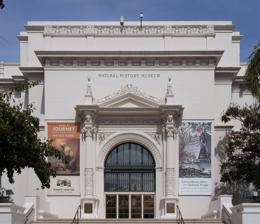
Building: San Diego Natural History Museum
Country: United States of America
Year built: 1933
Natural history museum in California 32°43′55.6″N 117°8′50.29″W / 32.732111°N 117.1473028°W / 32.732111; -117.1473028 San Diego Natural History Museum Location within San Diego Established 1874 Location 1788 El Prado, Balboa Park San Diego, CA 92101 United States Type Natural history museum Public transit access SDMTS Buses : Local#7, Rapid#215, Trolley : City College Stop, transfer to #7 Website www .sdnhm .org The San Diego Natural History Museum is a museum in Balboa Park in San Diego , California. It was founded in 1874 as the San Diego Society of Natural History. It is the second oldest scientific institution west of the Mississippi and the oldest in Southern California . The present location of the museum was dedicated on January 14, 1933. A major addition to the museum was dedicated in April 2001, doubling exhibit space. History Allosaurus at the San Diego Natural History Museum The San Diego Natural History Museum grew out of the San Diego Society of Natural History, which was founded on October 9,1874. The Natural History Society was founded by George W. Barnes, Daniel Cleveland , Charles Coleman, E. W. Hendrick and O. N. Sanford. It is the oldest scientific institution in southern California, and the second oldest west of the Mississippi. In its initial years, the San Diego Society of Natural History was the region's primary source of scientific culture, serving a small but growing community eager for information about its natural resources. Early society members established a Volunteer County Weather Service in 1875, petitioned to create Torrey Pines State Natural Reserve in 1885 and Anza-Borrego Desert State Park , and garnered support for the Zoological Society of San Diego . In 1887, the Society was given a lot on Sixth Avenue between B and C streets by E. W. Morse , a former president of the city's short-lived Lyceum of Natural Sciences. The Cecil Hotel was eventually built on part of the society's lot, and in June 1912 the Society began to meet there. In 1910, the San Diego Society of Natural History hired Kate Stephens , an authority on terrestrial and marine mollusks , as curator for its collections. These included the personal collection of her husband, mammalogist and ornithologist Frank Stephens , who donated over 2000 bird and mammal specimens to the Society in 1910. In June 1912, Katherine and Frank Stephens installed the Society's first museum exhibits at the Hotel Cecil, where they could be viewed by the public on selected afternoons. The Sixth Avenue property hosted the museum's exhibits for a very short time, roughly 1912–1917. However, it remained the property of the Society until 1987, when it was sold to the Trammel Crow Company. Money raised by the sale became part of the Museum of Natural History's endowment fund. Exposition Buildings, Balboa Park Nevada State Building, Balboa Park Foreign and Domestic Arts Building, Balboa Park Commerce & Industries Building, Balboa Park Various supporters of the 1915 Panama–California Exposition at Balboa Park expressed interest in repurposing buildings from the Exposition. This was complicated because the actual title to the land in Balboa Park remained with the City of San Diego. In June 1916, museum supporter G. S. Thompson proposed that "The one legal ground that a private museum corporation has that will permit it to occupy city-owned buildings in a public park is that the museum authorities maintain exhibits that will be free, i.e., without admission charges, and open at all times to the public." The museum eventually occupied three different buildings from the Exposition in Balboa Park, none of which was ideally suited to museum use.  In 1917, the Society paid $500 to the Panama–California Exposition Corporation for the vacant Nevada State Building. The Society moved its growing collections and library into the building in February 1917, thus creating the San Diego Natural History Museum. Frank Stephens served as the first director of the museum from 1917 to 1920. The Board identified its mission as being "to educate and help people know and love nature". Using specimens from the museum's collections, the institution developed educational outreach programs with city and county schools. Unfortunately, many of the buildings at the Exposition had been intended as temporary structures. The two-story Nevada building, with its arcades, flanking wings, and Spanish-Renaissance trim, was not built to last. The museum obtained permission from the Park Commission to move to the 1915 Foreign Arts Building, which it remodeled in 1920.  When the Foreign Arts Building proved too small, the museum expanded into the 1916 Canadian Building (previously the 1915 Commerce and Industries Building). This new space was opened to the public on December 9, 1922. The museum's intention was to eventually combine the buildings. William Templeton Johnson Building, Balboa Park From 1922 until his death in 1946, Clinton G. Abbott was the museum's director. During Abbott's period as director, the museum was able to build and move into long-term quarters. Other notable naturalists and curators of this period include Guy Fleming , Laurence M. Huey , and Laurence M. Klauber . In 1925, a nearby fire raised concerns about the safety of the existing museum buildings. Community leaders recognized the need for a permanent museum of adequate size that would be both fire-proof and earthquake-proof. Ellen Browning Scripps was a major benefactor of the proposed building project. In 1932, San Diego's leading architect, William Templeton Johnson , was commissioned by the Society of Natural History to design its new museum building on Balboa Park's East Prado. Johnson had earned his reputation with his design of the Fine Arts Gallery (now The San Diego Museum of Art ) and the downtown San Diego Trust & Savings Bank, among other buildings. The museum building combined Spanish and Moorish touches. Yellow and blue tiles mark a row of arches under a balustrade; surprisingly, given the Spanish influences, the building did not have a tiled roof. The construction of the permanent headquarters was made possible through a grant of $125,000 from Ellen Browning Scripps , and by public subscription. However, the full amount needed for the building could not be raised in the Depression years. Only the first unit of the building, at the south end of the lot, and one wing extending toward the north, could be built. The north and east exterior facades were left plain as temporary walls slated for future expansion, and remained so for 60 years. The $175,000 Natural History Museum building was formally dedicated on January 14, 1933. World War II The Society was notified on March 8, 1943, that the United States Navy wished to take over the Natural History Museum for hospital use at once, becoming the infectious diseases ward. Some renovation took place in the facility, including the addition of an elevator designed to handle hospital gurneys and a nurses' station between floors. Both features remain in use today. The U.S. Navy takeover of the museum building for the duration of World War II resulted in damage to the collections, exhibits, and the building itself. The main library and its librarian were moved to San Diego State College ; the rest of the treasured and fragile exhibits were hastily packed, crated and moved into a total of 32 separate places. Exhibits too large to be moved were stuffed into the north wing on the main floor. Director Clinton G. Abbott and a staff of four were allowed only limited access to an area of the basement. Once staff were allowed to reoccupy the building, on July 1, 1949, major renovations commenced. Forced to look at all collections and exhibits by this rehabilitation process, the board adopted a firm policy to restrict collections to the southwestern United States and northern Mexico. The museum continued its steady growth with post-war San Diego, despite periods of financial stress. The American Alliance of Museums accredited the museum in 1974. Expanded museum with Postmodern style facade. Postmodern Expansion, 2001 Interior atrium, with view down to lobby. View of the atrium, north side, showing a megalodon shark and entrance to library exhibition. In 1991, Michael Hager took over the position of President and CEO of the San Diego Natural History Museum. With Robert F. Smith, he led the museum through a strategic planning process that focused the museum's collection strategies on southern and Baja California , and led to the development of the Biodiversity Research Center of Southern California, a collaborative Environmental Science Education Center for the United States and Mexico , and a major capital campaign for the expansion of the museum itself. In April 2001, new design and construction more than doubled the size of the 1933 building, from 65,000 square feet (6,000 m 2 ) of usable space to approximately 150,000 square feet (14,000 m 2 ). The entrance received a new Postmodern style facade and glassed atrium . The project architects were Richard Bundy and David Thompson Architects Inc. The expansion also provided new space for the museum's research, educational, and administrative activities. In 2016, Judy Gradwohl succeeded Hager as President and CEO, the first women to hold the position in the museum's 150 year history. LEED Certification In December 2009, the San Diego Natural History Museum was awarded the Leadership in Energy and Environmental Design−LEED for Existing Buildings: Operations & Maintenance (LEED-EB: O&M) Certification. It is one of the oldest privately owned institutions to achieve the award. Exhibitions and programs Finback Whale skull With the addition of the new wing to the museum, areas for permanent exhibitions were created, along with five new exhibition halls. Also added was the state-of-the-art Charmaine and Maurice Kaplan Theater with a 56' screen and a Dolby Digital 3D projector. The new display installations eliminated the formerly popular Old Mine mineralogy gallery, that had displayed mineral specimens , gemstones , and fluorescent rocks and minerals . Current exhibitions Kit fox habitat in Coast to Cactus installation Romeyn Beck Hough , books of American Woods from the Extraordinary Ideas installation Fossil Mysteries is a highly interactive exhibition tracing the 75-million-year fossil-rich prehistory of southern California and Baja California, Mexico. With a large display of fossils , dioramas , murals , models , and interactives, the exhibition chronicles evolution, extinction , ecology , and Earth processes from the age of the dinosaurs to the Ice Ages . The 2015 installation of Coast to Cactus in Southern California highlights the region's biodiversity. The permanent exhibition was honored by the American Alliance of Museums' "Overall Excellence for an Exhibition" recognition in June 2016. In 2016, the museum renovated space in the Research Library to create the Eleanor and Jerome Navarra Special Collections Gallery, which contains the new permanent exhibition, Extraordinary Ideas From Ordinary People: A History of Citizen Science . Extraordinary Ideas received Honorable Mention in the 2017 AAM exhibition competition. In 2017, the museum drew on the abundance of material in its collections to create the new exhibition, Unshelved – Cool Stuff from Storage . Specimens curated by the several departments that comprise the Biodiversity Research Center of the Californias (BRCC) contributed. Meticulously preserved and catalogued material from the research collections of Birds and Mammals, Botany , Entomology , Herpetology , Marine Invertebrates , Mineralogy , Paleontology , and the Research Library provides a "backstage" view into the museum's remarkable holdings. Other notable exhibitions In 2003, the museum presented a major showing of paintings from its collection in the exhibition Plant Portraits: The California Legacy of A.R. Valentien. The exhibition, created in collaboration with the Irvine Museum, displayed 80 of the museum's 1092 watercolors of California plants painted in the early 1900s by Albert R. Valentien . Winner of the 2004 Western Museums Association Excellence in Exhibition Award, the Valentien show toured museums in the United States through 2009. In 2007–2008 a collection of the Dead Sea Scrolls were on display, ten of them being shown for the first time in public. The show's attendance was close to 400,000 visitors, a record for any exhibit at the museum. Research The museum serves as the major biodiversity repository in the region, conducting field research across a range of scientific disciplines and providing an important source of flora and fauna distributional data for environmental systems protection, land use planning, environmental surveys, and development mitigation. Biodiversity Research Center of the Californias The museum and its research unit, the Biodiversity Research Center of the Californias (BRCC), conduct biological expeditions and field research in Southern California and on the Baja California peninsula, bringing together scientists from various disciplines and fostering collaboration between participating institutions in the United States and Mexico. The expeditions also support the enhancement of the institutions' scientific collections, conservation efforts, management of natural resources, and environmental education. The BRCC was established in 2002 to focus research and collections on regional biology, biodiversity, and geology. Representative expeditions include the 2013–2016 Sierra Cacachilas biodiversity study (which resulted in the discovery of a new species of spider, Califorctenus cacachilensis ), a status survey of the flora and fauna of Isla Guadalupe (2000), the Agua Verde and Punta Mechudo (2003) expedition (a binational, multidisciplinary expedition explored the southern end of the Sierra de La Giganta), and the 1997 study of the Sierra San Francisco and the Sierra Guadalupe, located in northern Baja California Sur on the eastern edge of the Vizcaíno Desert . The San Jacinto Resurvey, conducted by the museum in cooperation with the Universities of California, Berkeley and Riverside from 2008 to 2010, retraced the 1908 expedition of Joseph Grinnell and associates to the San Jacinto Mountains in Riverside County to make a detailed comparison of how the region's wildlife changed over the century. The Flying Squirrel Study, with support from the U.S. Fish & Wildlife Service, the U.S. Forest Service, James San Jacinto Mountain Reserve, UCNRS, and the Big Bear Zoo, was launched to determine the distribution and habitat use of the San Bernardino Flying Squirrel ( Glaucomys sabrinus californicus) and incorporates the iNaturalist platform to allow citizen scientists to upload their observations to databases used by scientists. Research Departments Current research is conducted by the museum's departments of Birds and Mammals, Botany, Entomology, Herpetology, and Paleontology. In addition, the departments of Marine Invertebrates and Mineralogy house significant collections regularly consulted by scientists. Birds and Mammals Started with the collection of pioneer mammalogist Frank Stephens, acquired in 1910, the department's taxonomic coverage now includes 90% of the world's bird families and 58% of its mammal families, with the museum's holdings extended by its status as a repository for specimens from the San Diego Zoo .  Field work by the department has resulted in the publication of two major regional distribution and identification guides, The San Diego County Bird Atlas (2004), and The San Diego County Mammal Atlas (2017). Recent work includes study of environmental pressure on Southern California bird populations. Botany The Botany Department actively collects in San Diego County and Baja California, and its herbarium houses a research collection of 250,000 specimens of native and naturalized plants of the southwestern United States and northwestern Mexico. The collection consists primarily of vascular plants, with significant holdings of marine algae, mostly of the eastern North Pacific. The collection is particularly rich in specimens of the Crassulaceae and Cactaceae . Recent work includes research on floristic diversity in the southwestern United States and northwestern Baja California. The Botany Department provides online access to records via two portals, the Flora of Baja California and the San Diego County Plant Atlas , with most specimens georeferenced. In addition, the Botany Department has fully indexed and published online the field books of botanist Reid Moran . Entomology Exterior of theNat, with banner for the exhibition "Unshelved: Cool Stuff from Storage." The collections of the Entomology Department include over 900,000 specimens. The insect collection is especially strong in Coleoptera and Lepidoptera ; smaller but important holdings include Diptera , Hymenoptera , and Neuroptera . The type collection includes over 200 primary types and 500 paratypes with particular strength in Lepidoptera and Coleoptera . There are also 15 holotypes of Arachnids , mostly tarantulas.  The collections are regularly used by the county's departments of Agriculture and Environmental Health, the Medical Examiner's Office, the U.S. Fish and Wildlife Service, and private environmental consultants. Herpetology The Herpetology Department houses over 76,000 catalogued specimens, including one of the largest rattlesnake collections in the world.  Both regional and worldwide species are well represented in the collection, with specimens from throughout the southwest United States, northwest Mexico, and islands globally. The  department hosts the Amphibian and Reptile Atlas of Peninsular California documenting biodiversity research using both Museum collection data and field observations from citizen scientists. In addition, the department makes search of its collection available via online databases. Marine Invertebrates The Marine Invertebrates Department holds approximately 5 million specimens concentrated on mollusks and crustaceans of southern California, Baja California, and the eastern Pacific, with 134 primary and 700 secondary type specimens. Mineralogy The Mineralogy Department maintains 26,000 catalogued specimens of minerals, meteorites, and precious gems, including an extensive collection from southern California and a synoptic collection from around the world. Paleontology The collections of the Paleontology Department include fossil vertebrates, invertebrates, and plants primarily of Mesozoic- through Cenozoic-age sites in southern California and northern Baja California, Mexico. The PaleoServices unit assists in the collection and curation of paleontological fossils from land designated for development and provides consulting services such as paleontological resource assessment of properties and paleontological mitigation plans. The department maintains an online paleontology database of more than 137,000 species lots representing 1.4 million specimens, primarily from the southern California and northern Baja California, Mexico regions. Recent work by the department has included radiometric dating of the Cerutti Mastodon site . Research Library Extraordinary Ideas from Ordinary People: A History of Citizen Science. San Diego Natural History Museum Research Library. Library collections include a complete natural history reference library, the rare book collection, the Klauber Herpetology Library, and the map collection. In addition, the Library's art collection includes treasures such as the botanical watercolors of A. R. Valentien and wildlife paintings by George Miksch Sutton and Allan Brooks . The Library's archives include a large collection of historical photographs and many important field notes collections, such as those of herpetologist Laurence Klauber (available online at the Internet Archive), mammalogists Frank Stephens and Laurence M. Huey (available at the Internet Archive), and naturalist Charles Russell Orcutt . The library director curates the museum's permanent exhibition Extraordinary Ideas from Ordinary People: A History of Citizen Science , which draws from the rich resources of the library's varied collections. San Diego Zooarchaeology Laboratory The San Diego Zooarchaeology Laboratory (SDZL) identifies faunal assemblages from archaeological sites in San Diego County, the western United States, and the ancient Near East, referencing the San Diego Natural History Museum's scientific collections. Founded in 2010, the SDZL collections include over 46,000 bird specimens and 22,650 mammals. With 7,000 complete bird skeletons, and over 1,400 partial skeletons, the collections contain 90% of bird families worldwide,  represented by 1,605 species. Over 1,000 complete mammal skeletons and 20,000 skulls are currently housed, and the collections continue to grow. In-house scholars provide expertise in the specialities of paleontology, marine invertebrates, entomology, herpetology, and botany. Providing interpretation and perspective on the use of animals in antiquity, the SDZL collects and documents zooarchaeological information (specimens and literature) for use by the scientific community, fosters cooperative research, and communicates with the public about zooarchaeological research in the region. In addition, the SDZL provides training to students and volunteers in zooarchaeological techniques and methods. Publications The museum's refereed scientific publications date back to 1905, reflecting the long history of the San Diego Society of Natural History as a leader in research of the geologic past and present biodiversity of western North America and beyond. All of the museum's scientific publications are available online. The journal Transactions of San Diego Society of Natural History preceded the currently published Proceedings of the San Diego Society of Natural History as the museum's major scientific publication. In-depth volumes of Memoirs have treated topics comprehensively, while shorter works, often written for a more general non-technical audience, have been published as Occasional Papers. In addition, the museum has published the magazines Environment Southwest and Field Notes . The museum maintains online atlas projects including the binational Amphibian and Reptile Atlas of Peninsular California and the Plant Atlas of San Diego County. Recent publications include the Bird Atlas of San Diego County (2004), the Checklist of the Vascular Plants of San Diego County (2014, 5th ed.), and the Mammal Atlas of San Diego County (2017). References